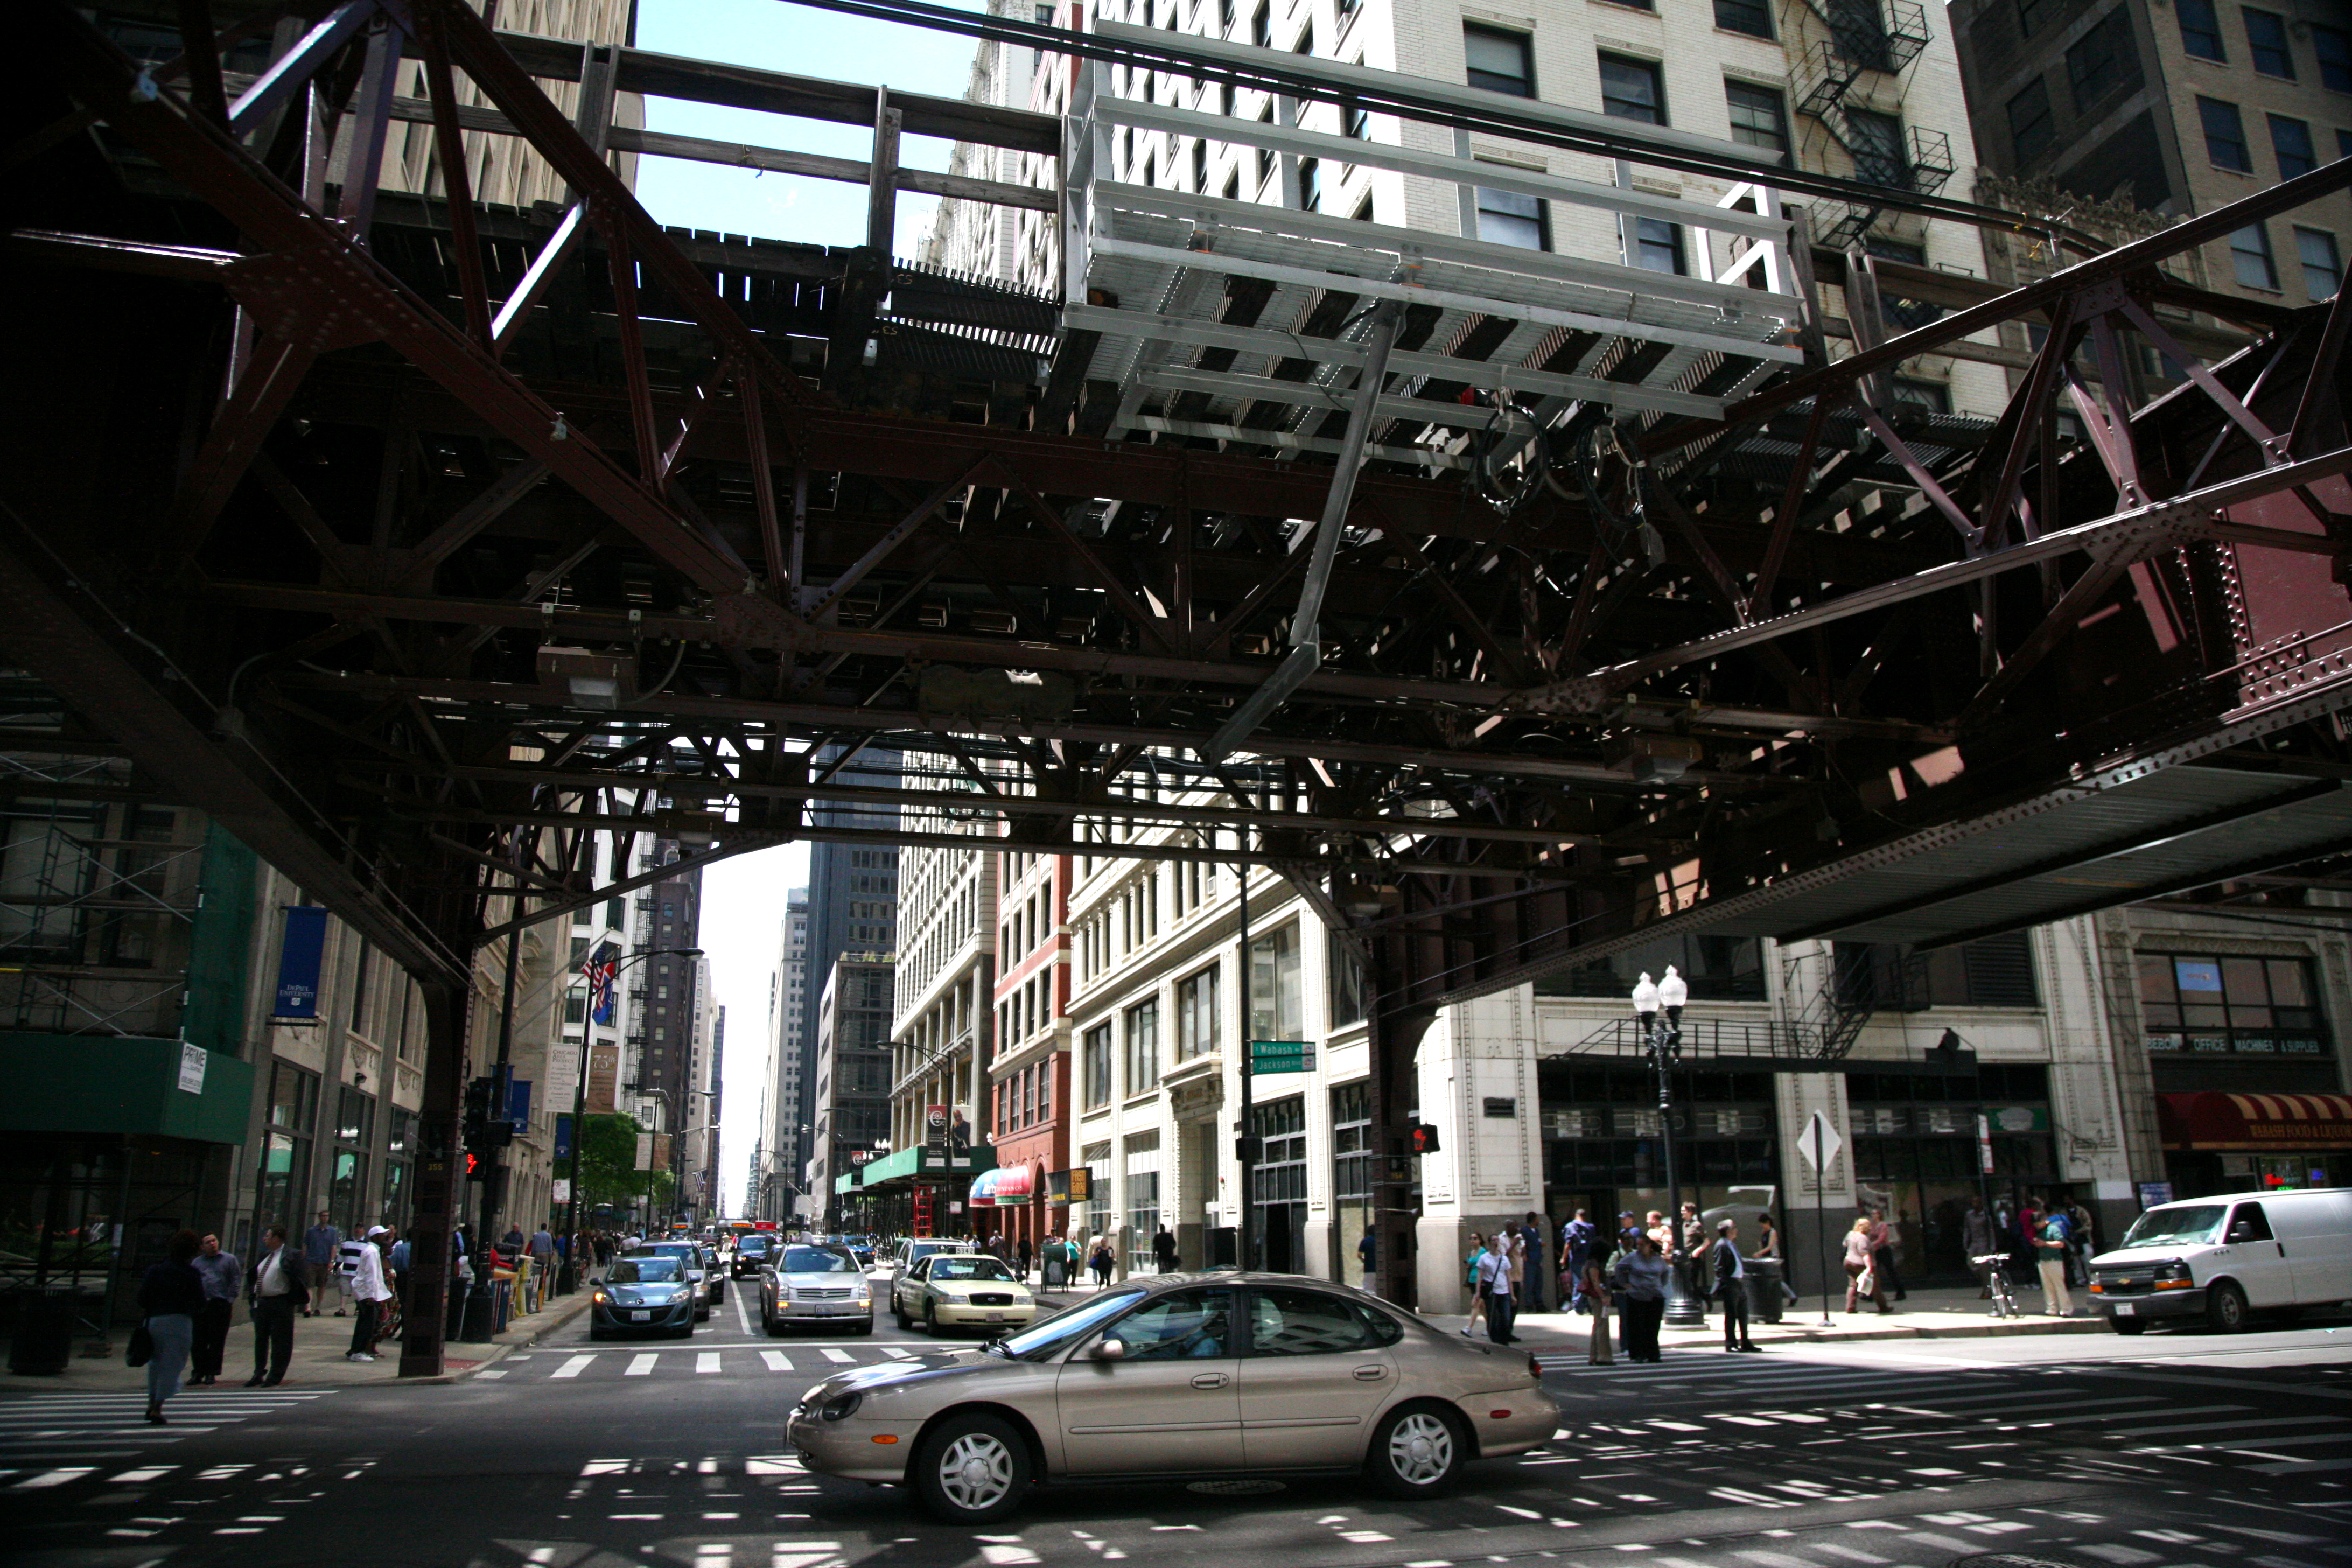
architecture, street, building, city, cityscape, downtown, metro, transport, platform, chicago, public transport, infrastructure, 5d, loop, metropolis, cta, lsystem, metroa rien, urban area, human settlement, metropolitan area